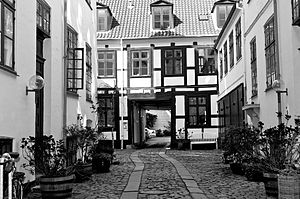
Advokatkontoret Fabritius Tengnagel & Heine
Fabritius Tengnagel & Heines gårdsplads
Advokatkontoret Fabritius Tengnagel & Heine er en advokatvirksomhed i København.